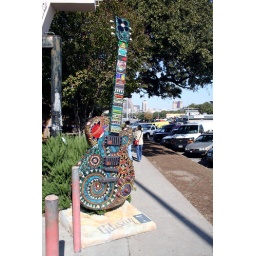
Ten-foot Gibson guitar covered with mosiac glass in front of Guero's restaurant on South Congress, Austin, Texas.